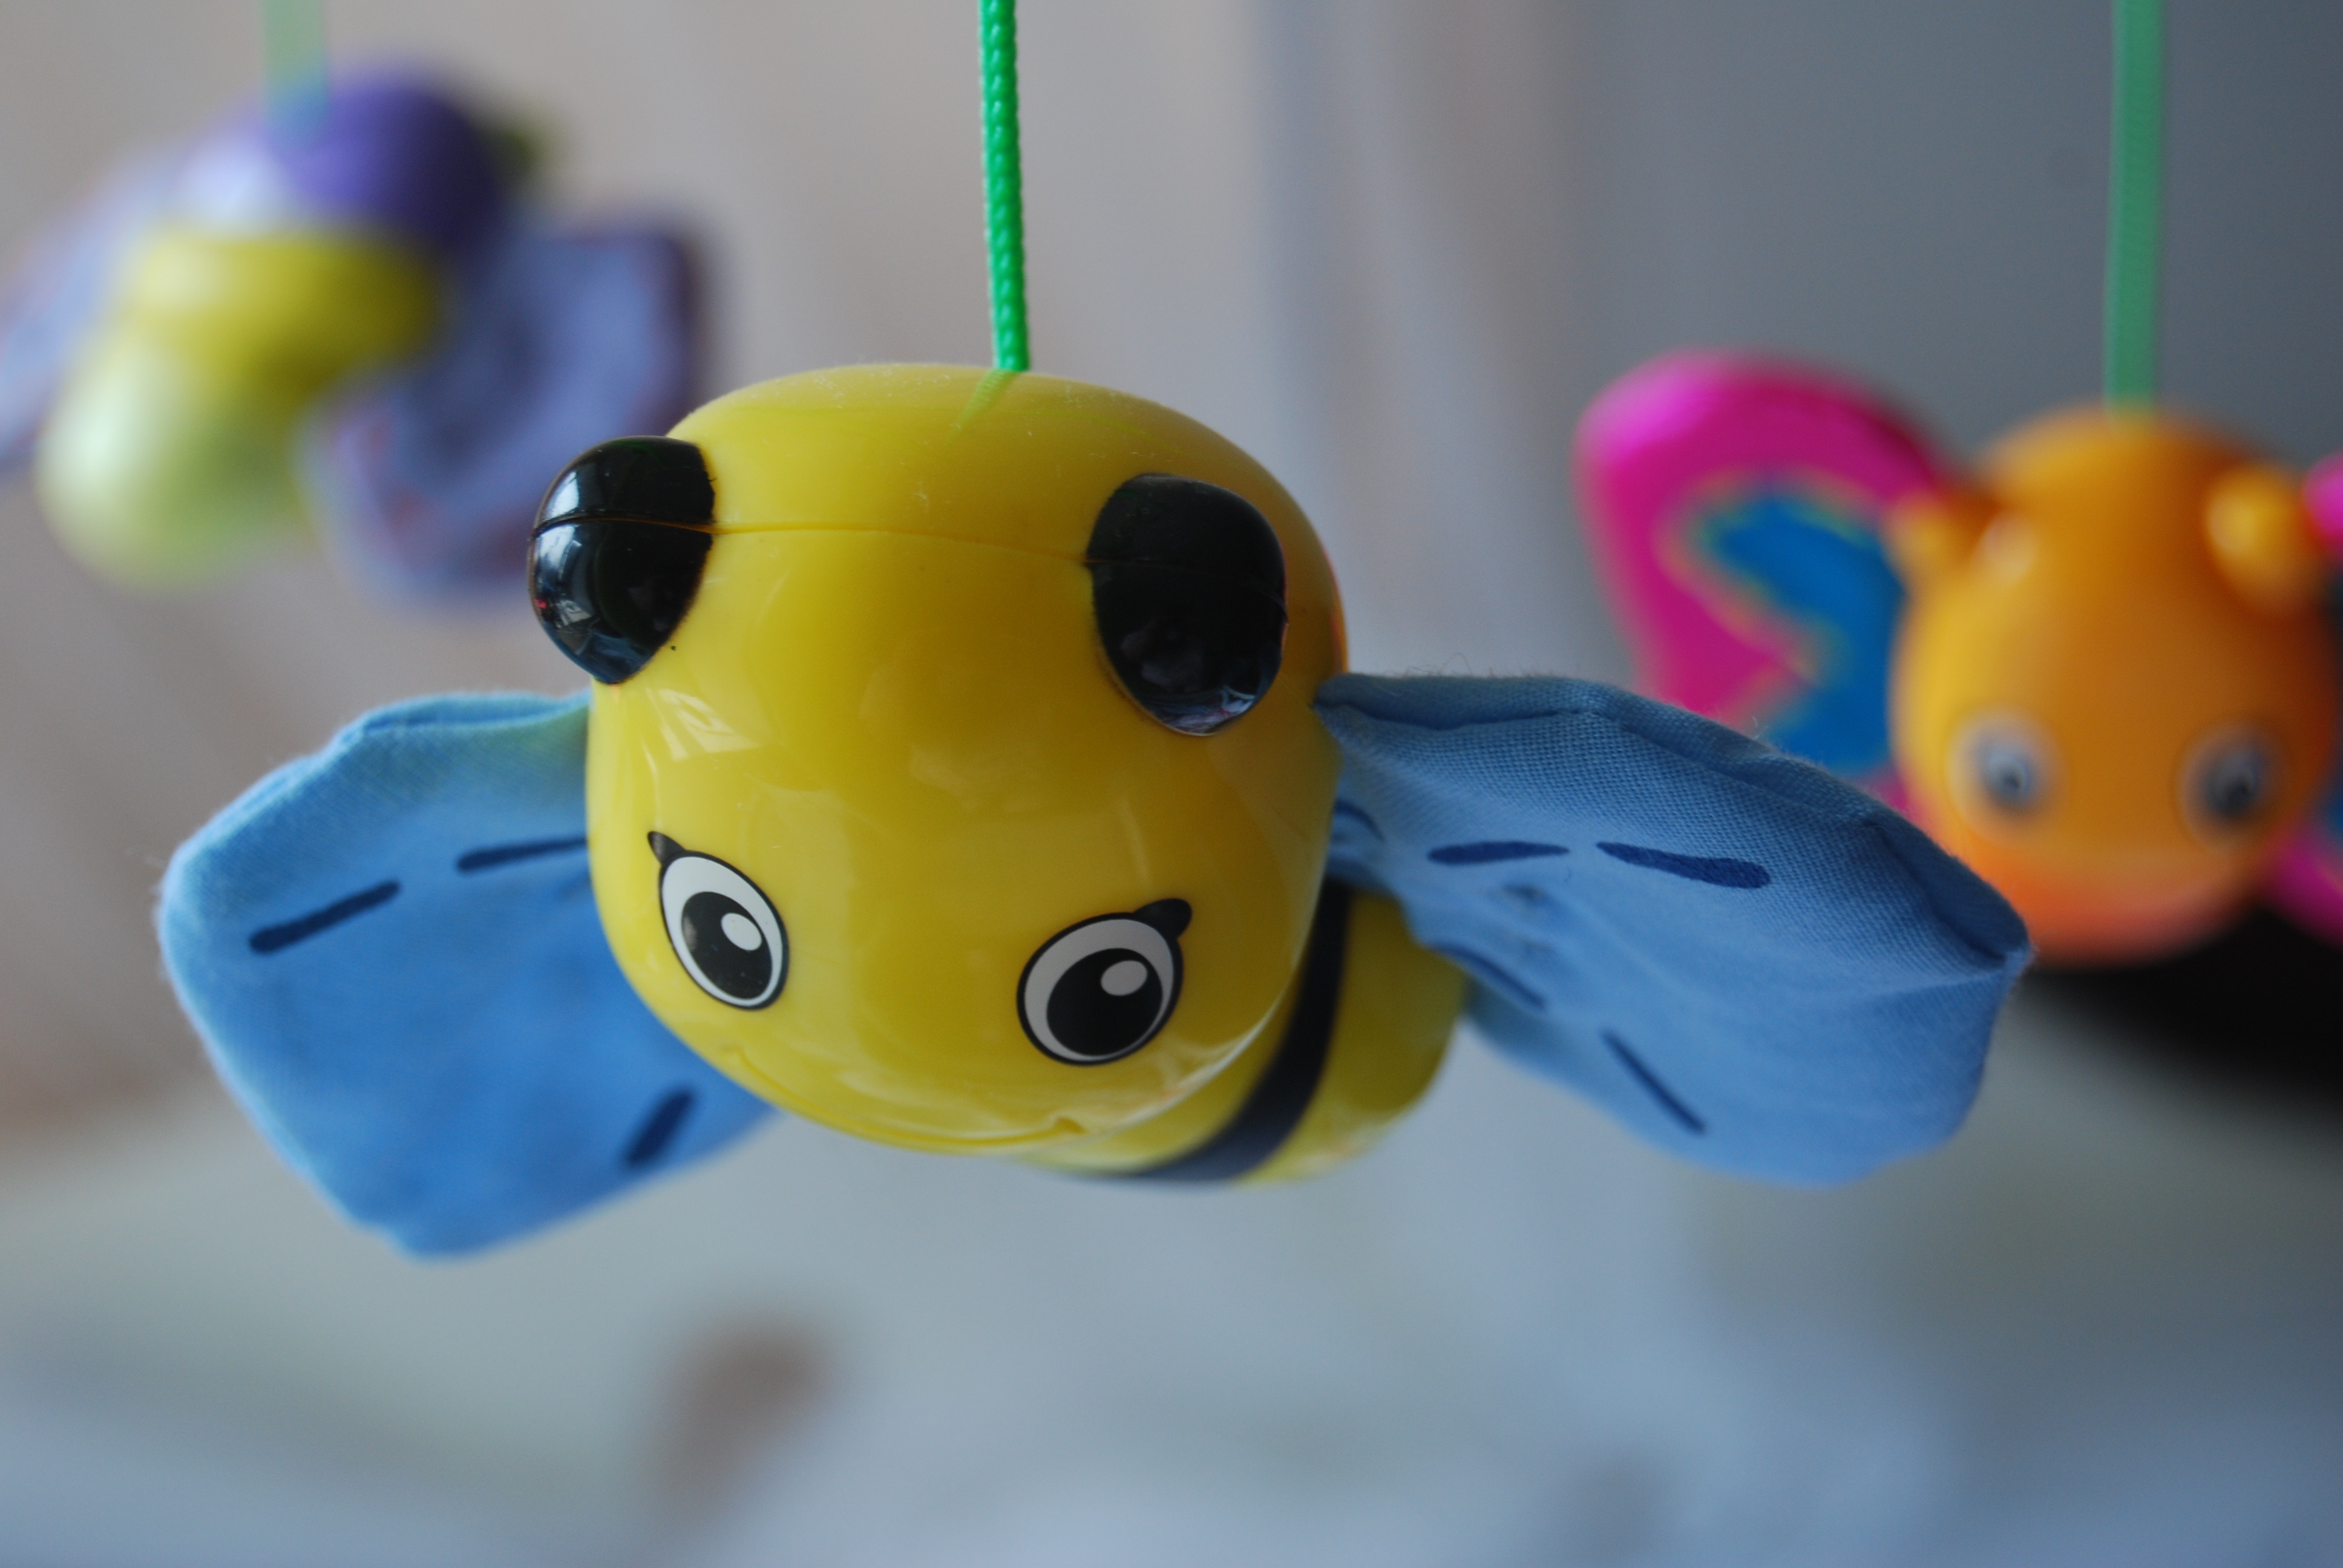
blue, yellow, toy, art, bee, toys, plush, macro photography, stuffed toy, children's beds, pescod